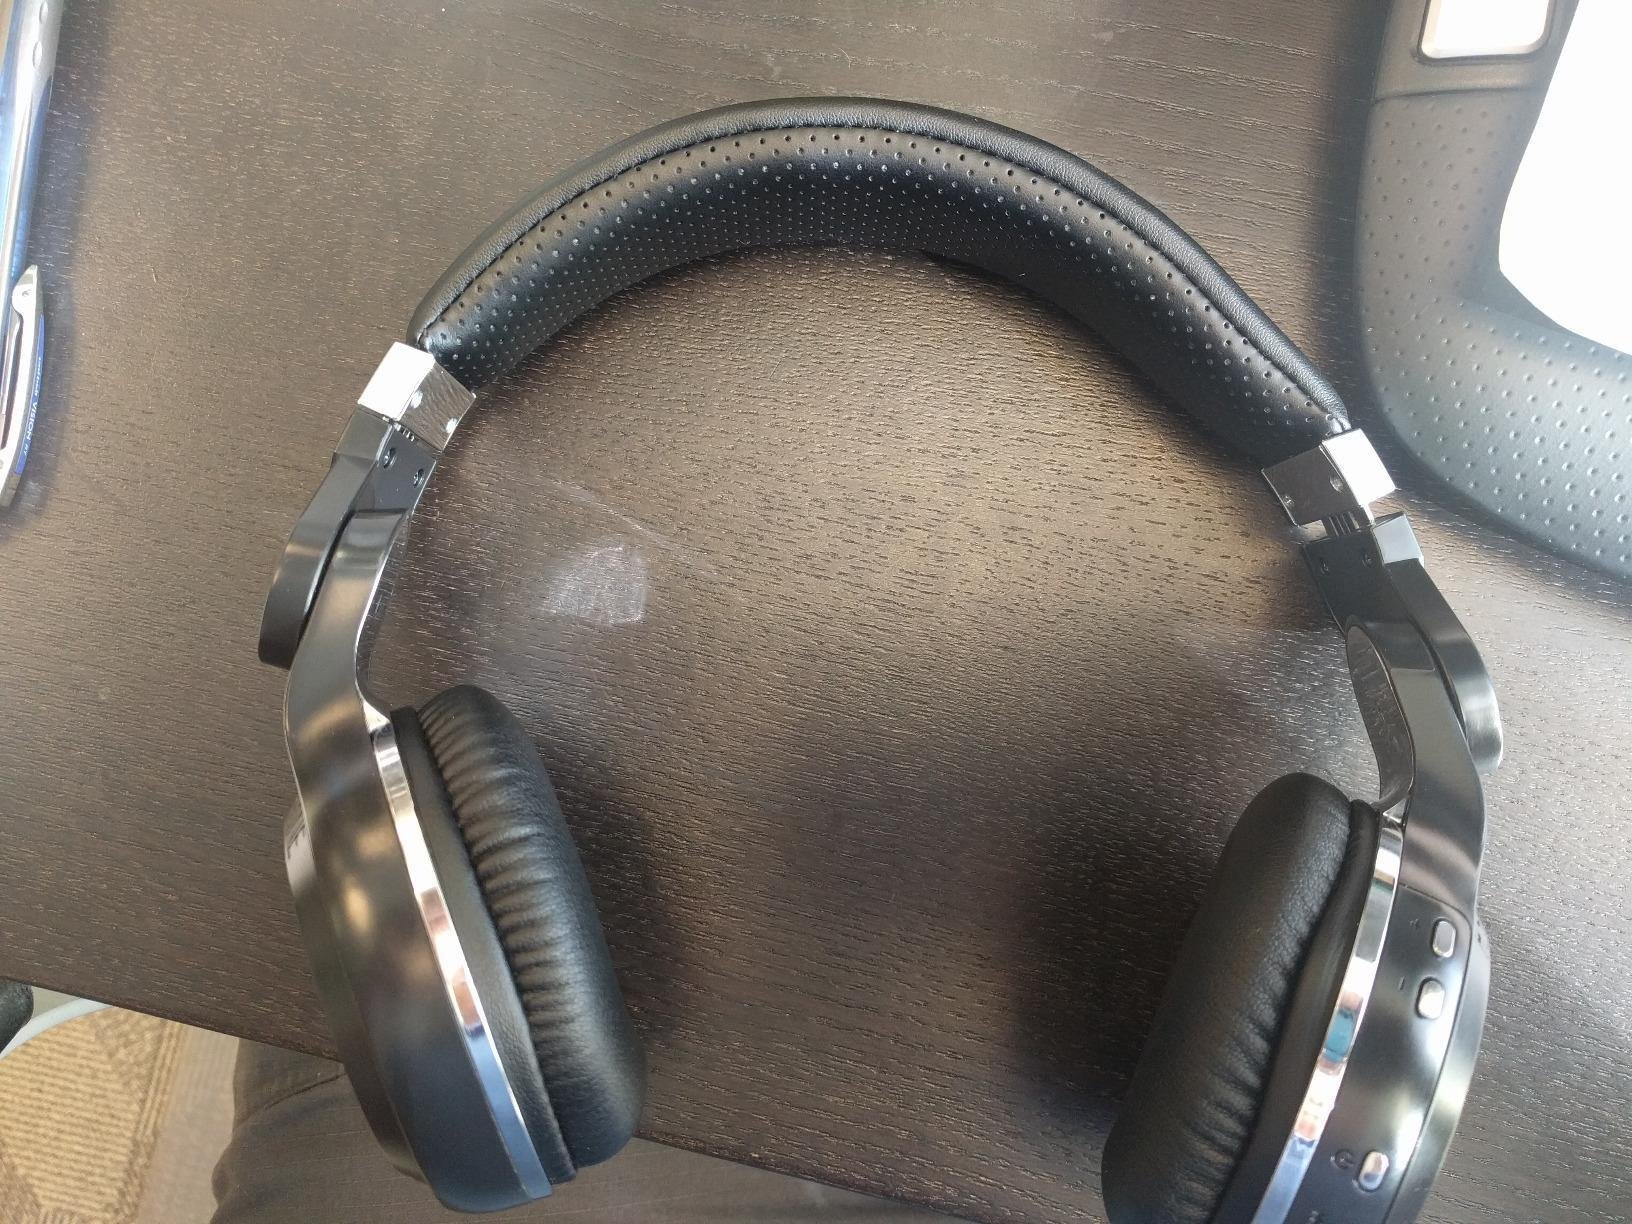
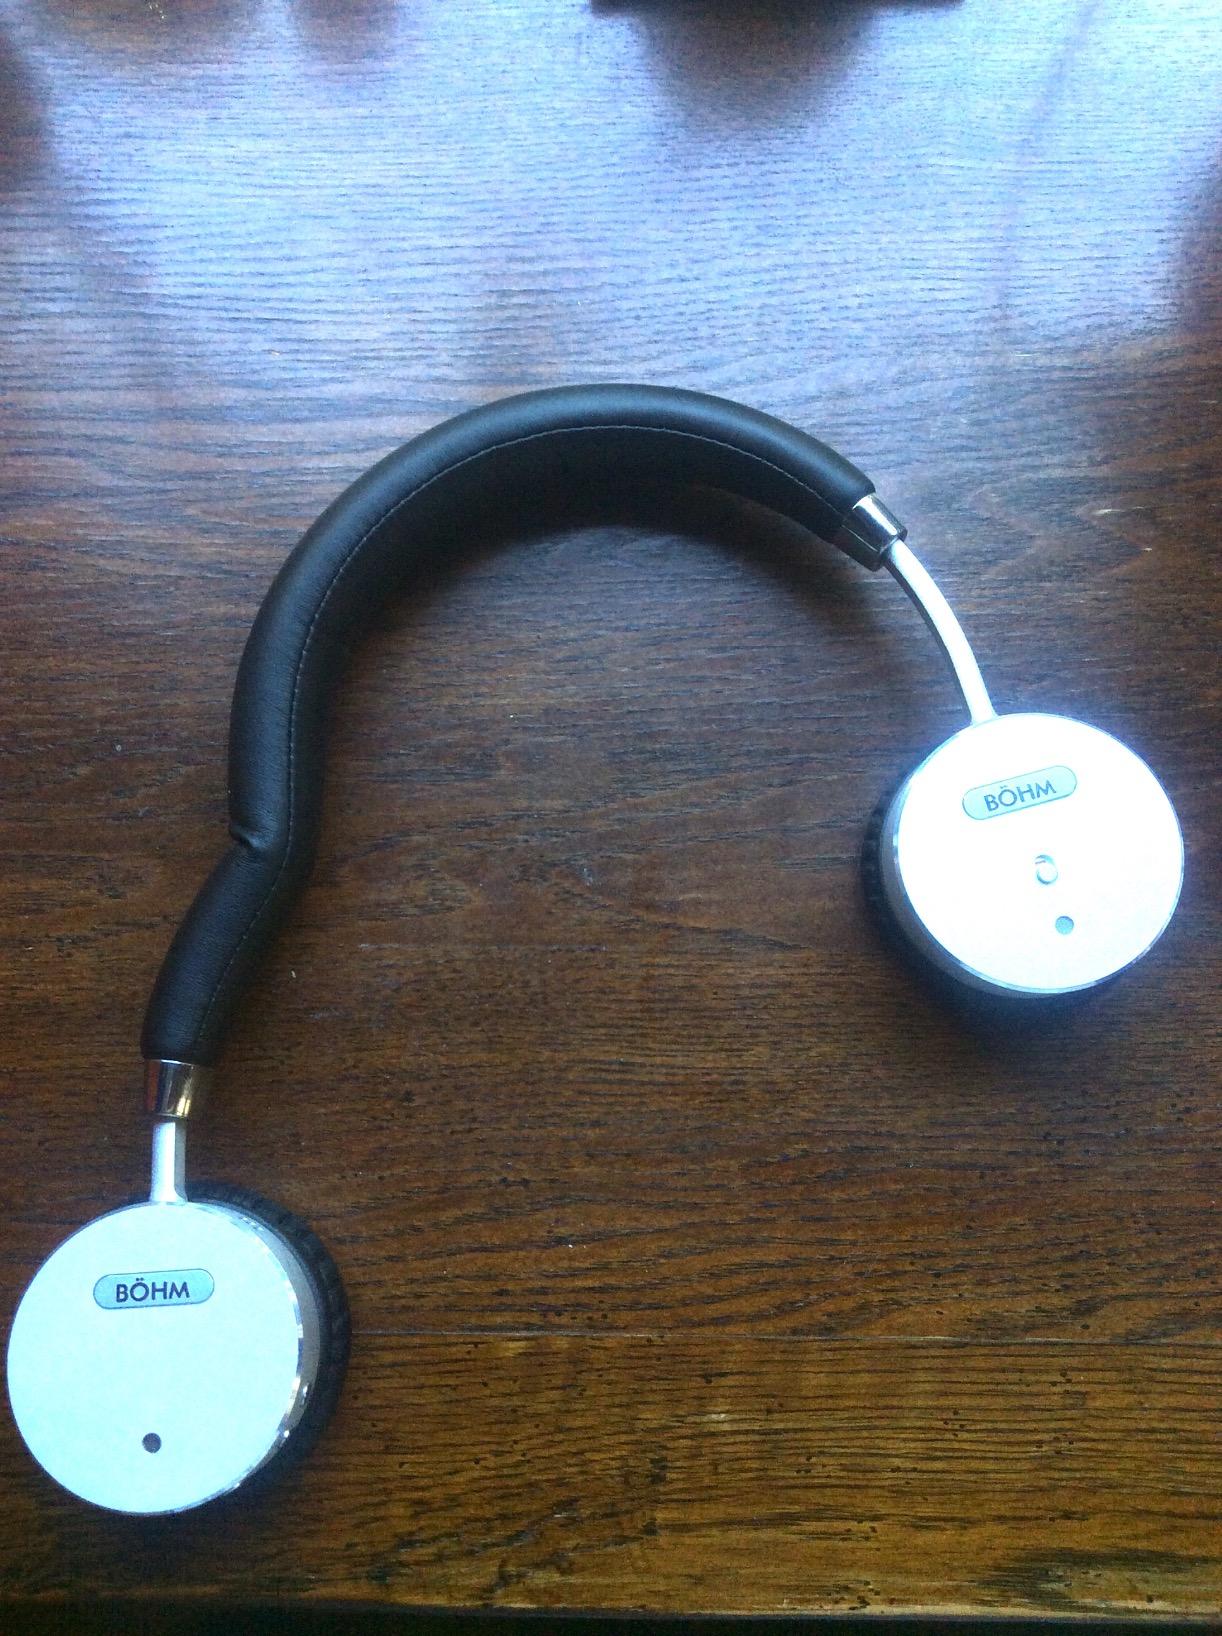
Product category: headphones
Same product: no